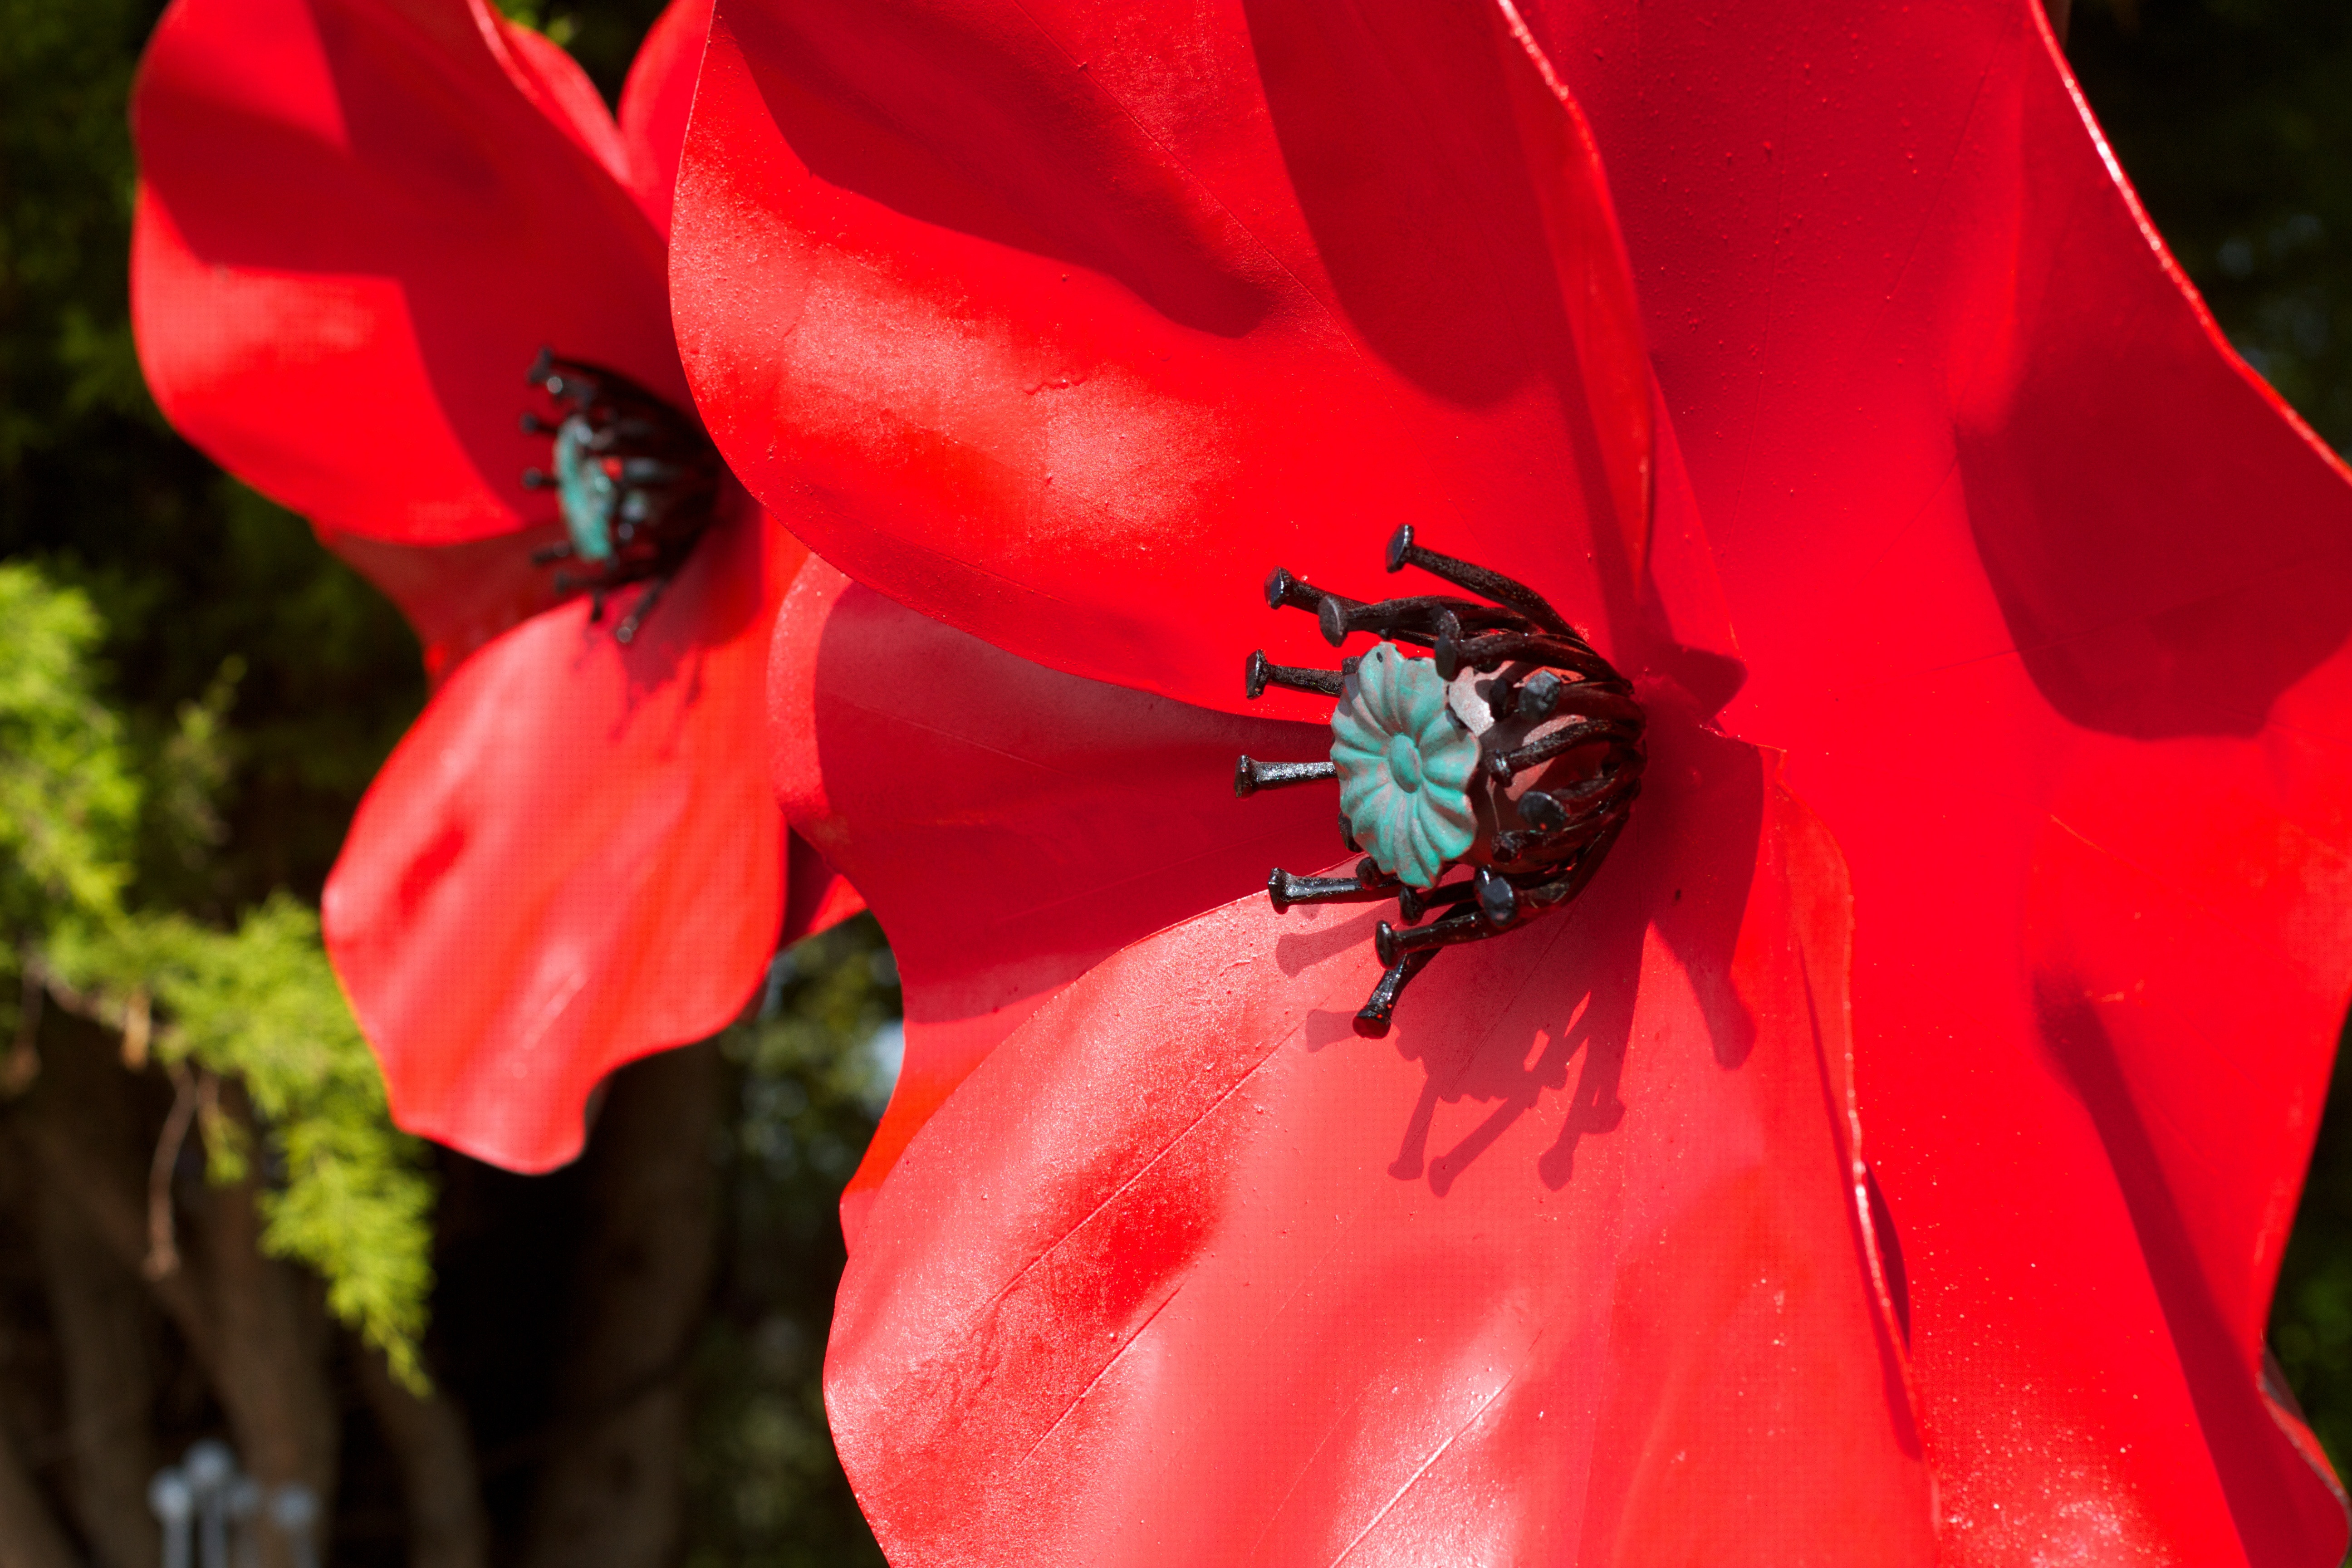
blossom, plant, photography, flower, petal, red, flora, close up, poppy, macro photography, flowering plant, plant stem, land plant